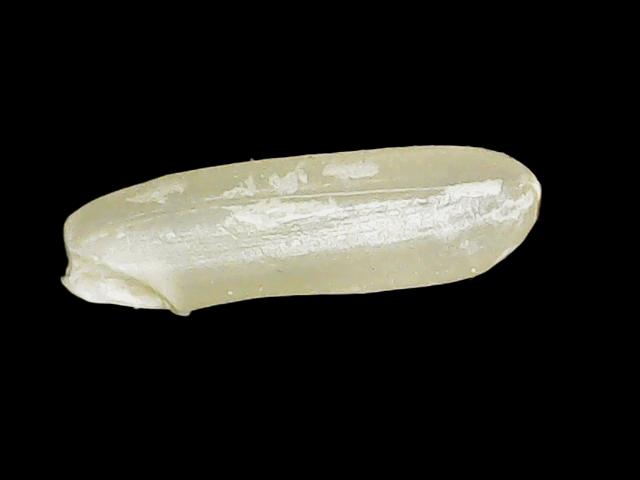
Rice variety: Binadhan16